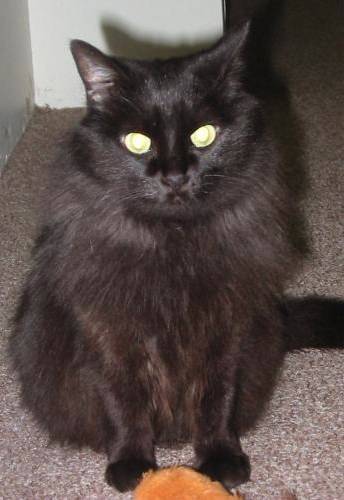
Label: cat